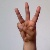
The image shows a hand gesture representing the letter 'W' in Indian Sign Language.